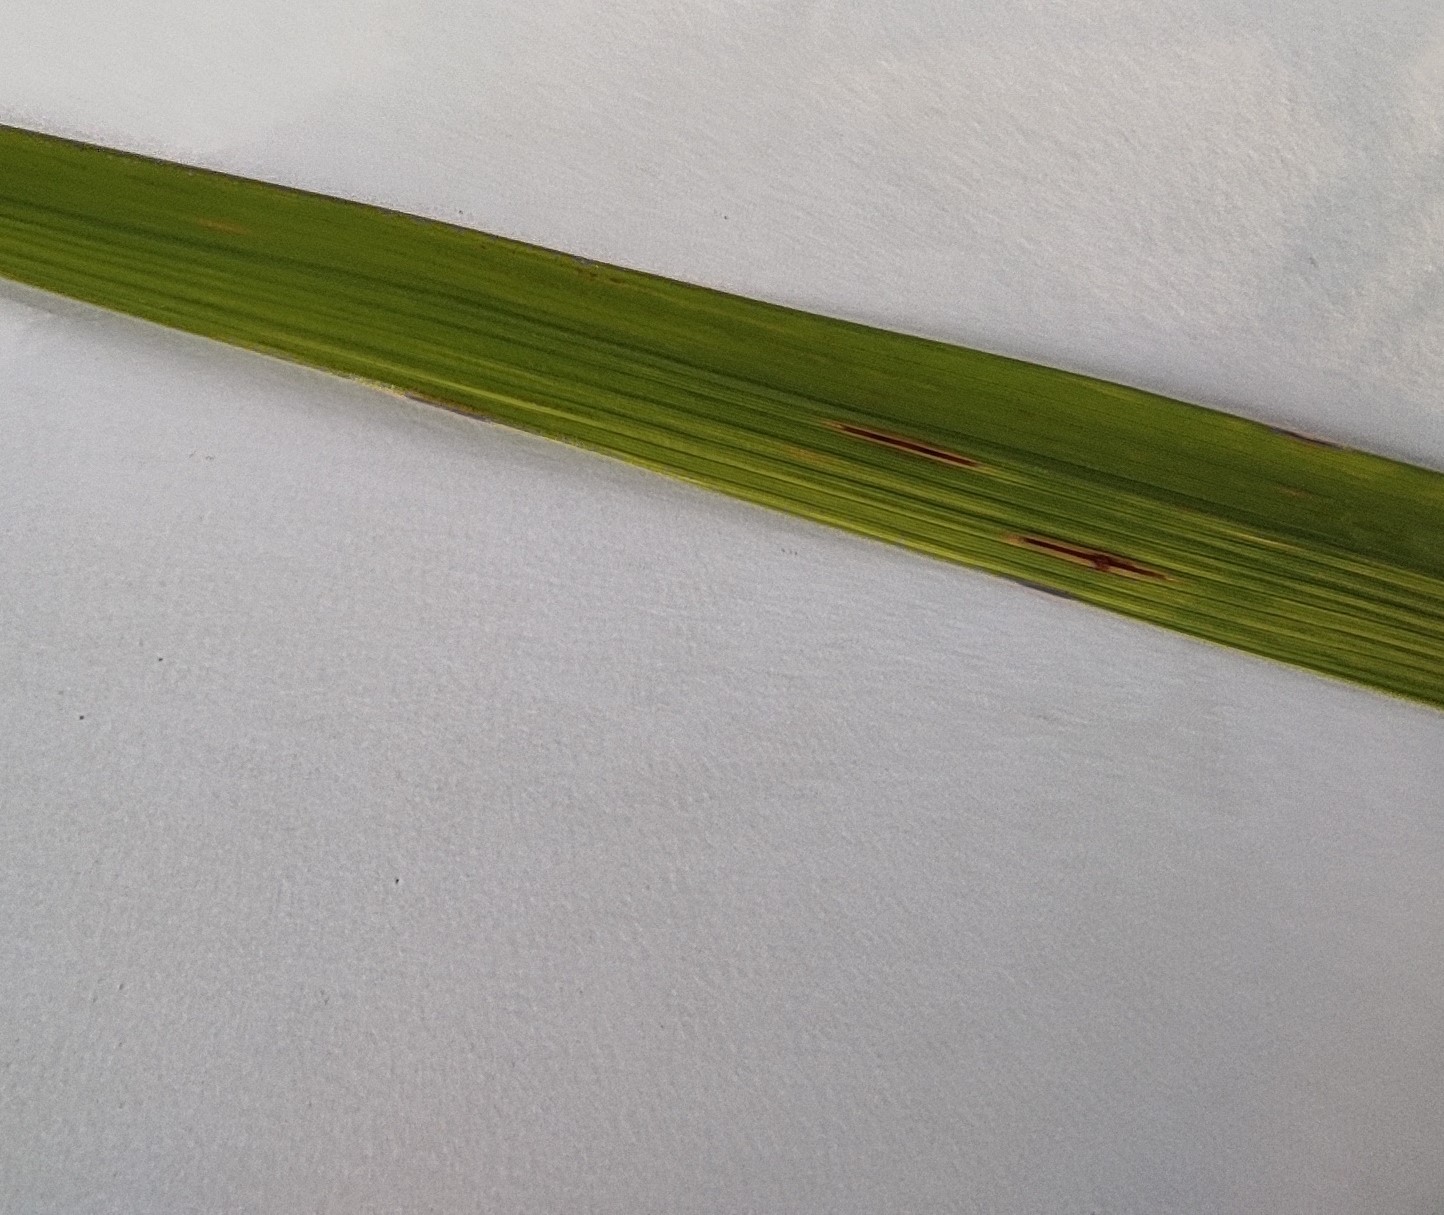
Label: Rice Blast